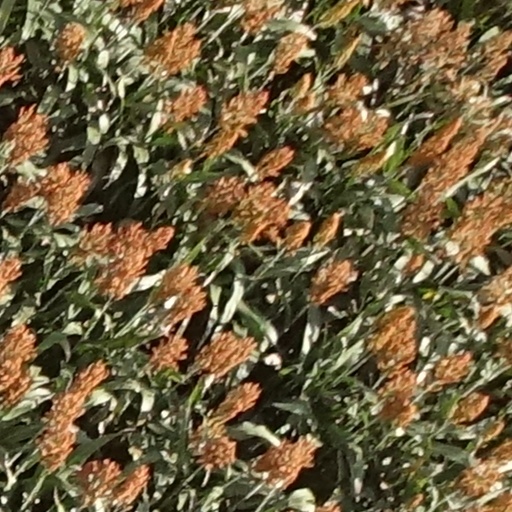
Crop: sorghum